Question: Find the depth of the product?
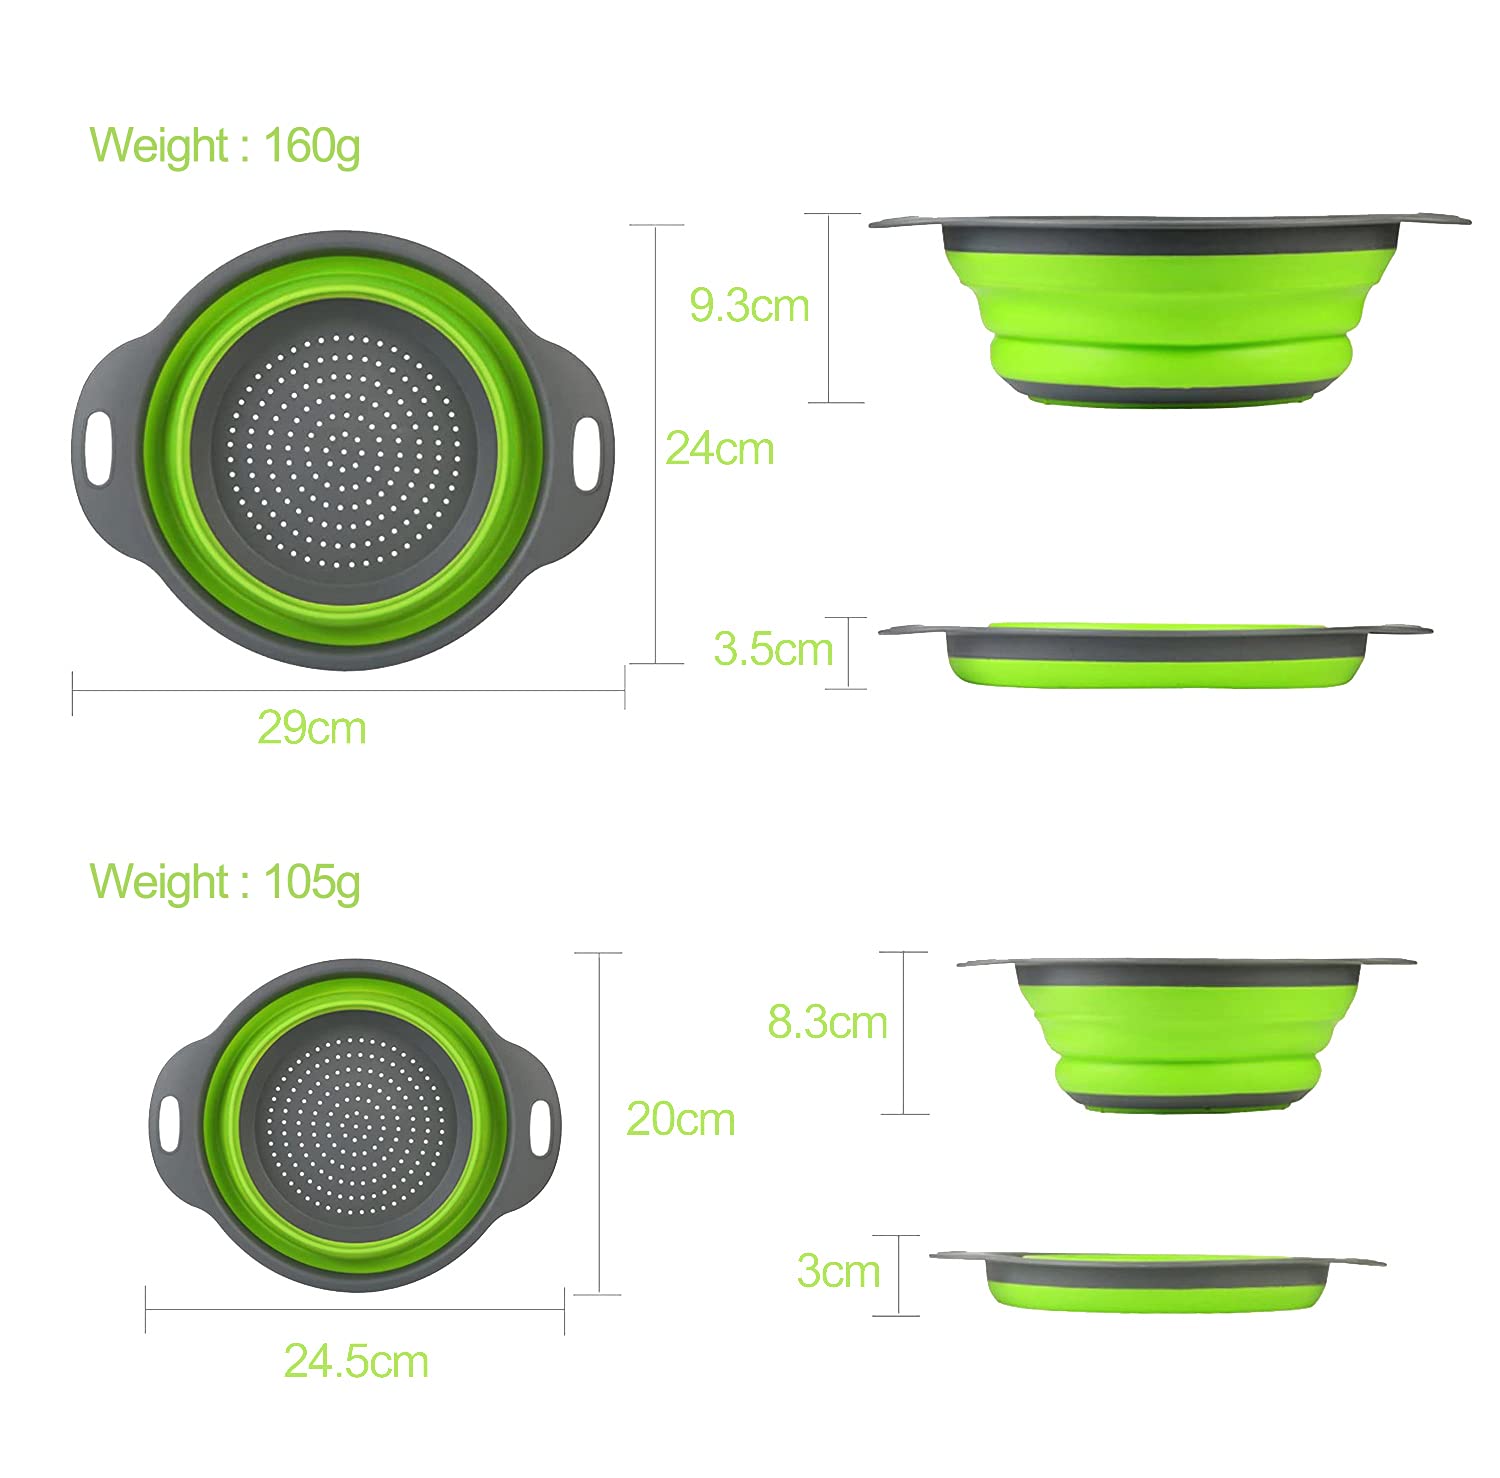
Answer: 29.0 centimetre